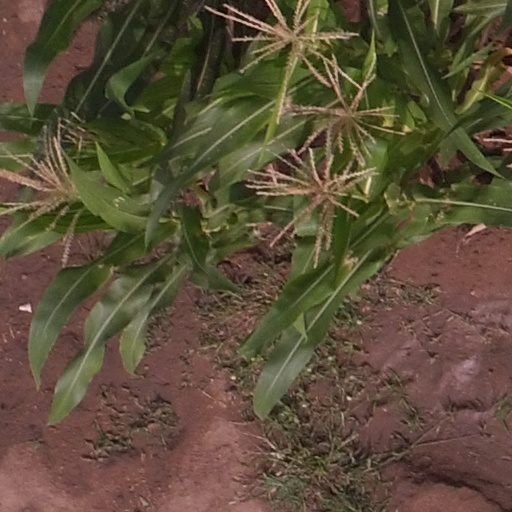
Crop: maize; corn